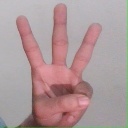
अक्षर: व